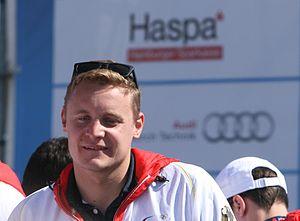
Dimitri Colupaev, né le 29 janvier 1990 à Chișinău, est un nageur allemand participant aux épreuves de nage libre.